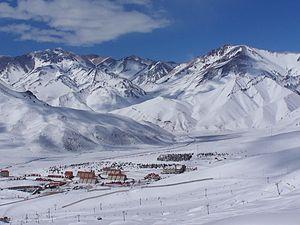
Las Leñas, est un des centres de ski et de snowboard les plus importants d'Argentine. Il est situé dans la vallée de Las Leñas de la Cordillère des Andes, au sud de la province de Mendoza.
La province de Mendoza est une province de l'Argentine située à l'ouest du pays. Elle est limitrophe de la province de San Juan au nord, de San Luis à l'est, de La Pampa et Neuquén au sud et du Chili à l'ouest. Elle est typiquement une province andine. Avec les provinces de San Juan et de San Luis, la province de Mendoza fait partie de la région de Cuyo.
>